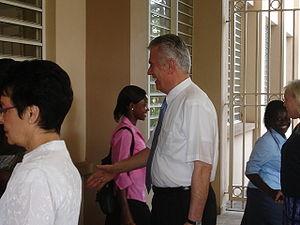
Dieter Friedrich Uchtdorf, né le 6 novembre 1940 à Mährisch Ostrau, est un ancien pilote d’aviation et un dirigeant religieux allemand. Il est le sixième plus ancien apôtre dans les rangs de l’Église de Jésus-Christ des saints des derniers jours.